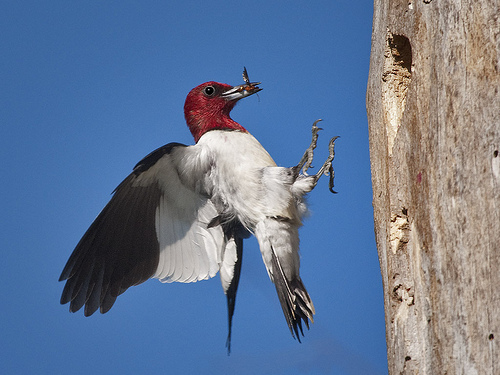
this bird has a red head and neck, black and white wings, a black tail, and a white body.
this is a white bird with a grey wing and a red head.
a large bird with black crown and neck with white breast and side having black primaries
this midsized bird is mostly white, with black on the wings and its head is a deep red.
large woodpecker with a red head long beak, white breast and belly, medium wing span, short tail, and black and white colored wings.
this particular bird has a white belly and breasts and a red throat and head
this bird has wings that are black and white and has a red head
this bird has a dark crimson head and a white body with black wings.
this bird is white with black and has a long, pointy beak.
a medium size bird with a white belly and breast and red head.
Species: Red Headed Woodpecker